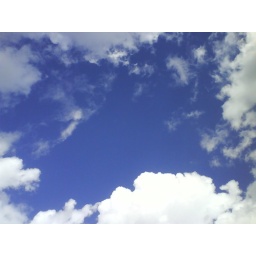
Beautiful clouds in the sky at Woodbury Common Premium Outlets.